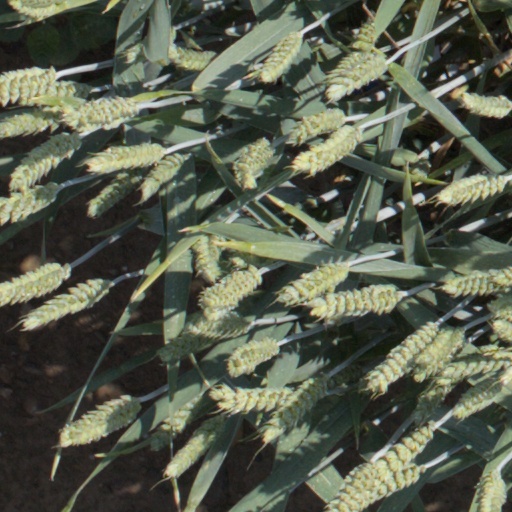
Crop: wheat